Five Fields

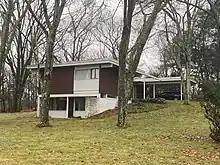
TAC-designed Five Fields house, minimally modified, built in 1954, photographed in 2022

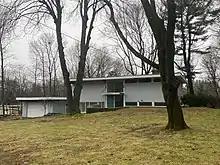
TAC-designed Five Fields flat-roofed house, minimally modified, built in 1955, photographed in 2022

The development was established on the former Cutler dairy farm, near the Waltham line. Stone walls divided the area into five fields. To keep costs down, the houses were originally limited to three standard plans, which allowed the use of common, mass-produced components.